Timeline of African-American firsts

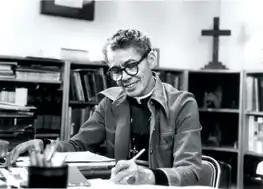
Pauli Murray

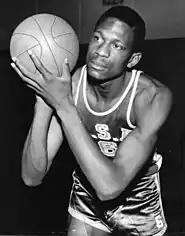
Bill Russell

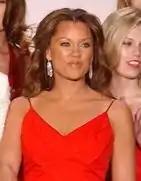
Vanessa L. Williams

First African American to be inducted into the Baseball Hall of Fame: Jackie Robinson (See also: Satchel Paige, 1971)